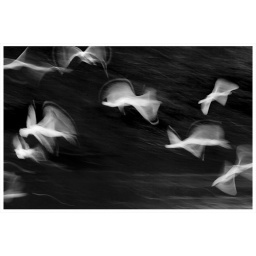
A group of birds flying in the rain over the local loch.